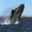
Label: whale